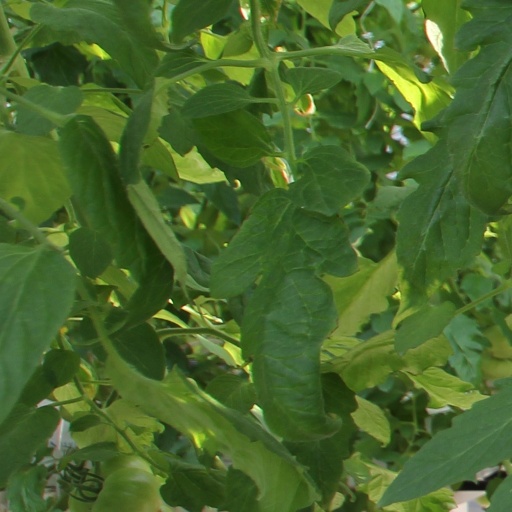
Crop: tomato